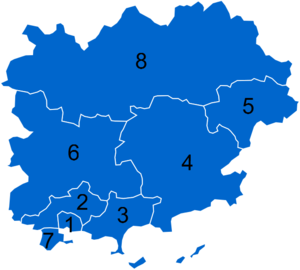
Résultats des élections législatives du Var en 2012
Les élections législatives françaises de 2012 se déroulent les 10 et 17 juin 2012. Dans le département du Var, huit députés sont à élire dans le cadre de huit circonscriptions, soit une de plus que lors des législatures précédentes, en raison du redécoupage électoral. Une circonscription est en particulier créée pour représenter l'ensemble du « Haut-Var », par retranchements de cantons du nord-ouest au nord-est faisant jusque-là partie d'autres circonscriptions. Cette 8ᵉ circonscription représente environ 40 % de la superficie du département mais seulement 15 % de sa population.